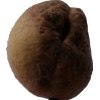
Label: peach